Horse pain caused by the bit

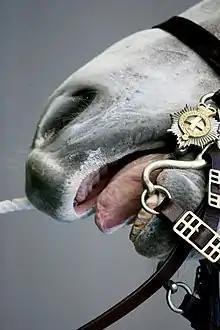
Parade horse in bridle bit, showing the tongue in normal coloring

A comparison of bit and bitless horses shows that lesions at the corner of the mouth are only present in horses that regularly wear a bit. The comparative study by Mata et al. between polo ponies and racehorses concludes that racehorses with a snaffle bit have a significantly higher prevalence of commissure lesions and a higher rate of ulcerations than polo ponies with a bridle bit.